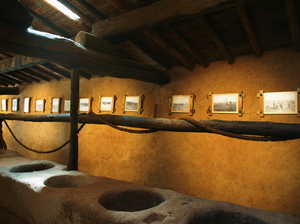
Galindo y Perahuy est une commune de la province de Salamanque dans la communauté autonome de Castille-et-León en Espagne.